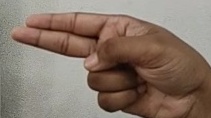
ASL sign: H